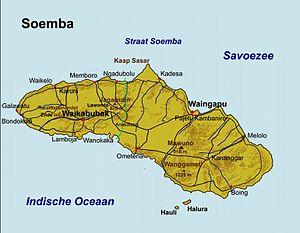
Sumba est une île indonésienne d'Asie du Sud-Est. Elle fait partie des petites îles de la Sonde et relève de la province des petites îles de la Sonde orientales. L'île borde la mer de Savu au nord et l'océan Indien au sud.